Talibe

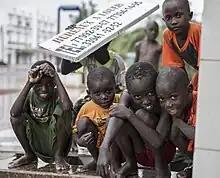
Talibe beggars in Senegal asking for alms

Talibés are seldom provided with necessities such as basic shelter and food. Some are punished for failing to meeting their quotas by being refused entry into the daara. This forces the child to sustain even longer hours begging, or to sleep on the streets. Hundreds of talibés are estimated to flee abusive marabouts every year, compounding the issue of street children in urban areas. The fear of punishments for not meeting the marabouts demands also increases instances of thefts by talibés.